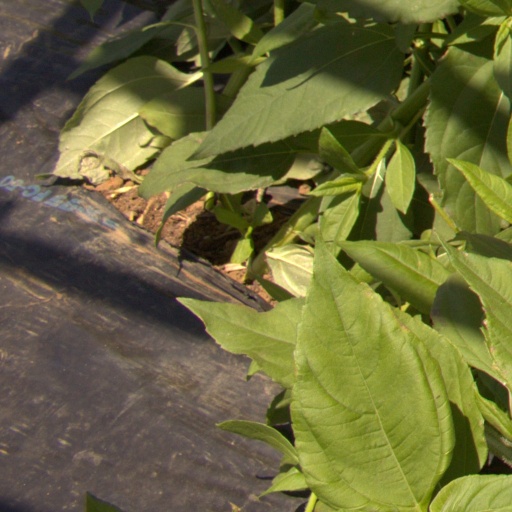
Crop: Jerusalem artichoke